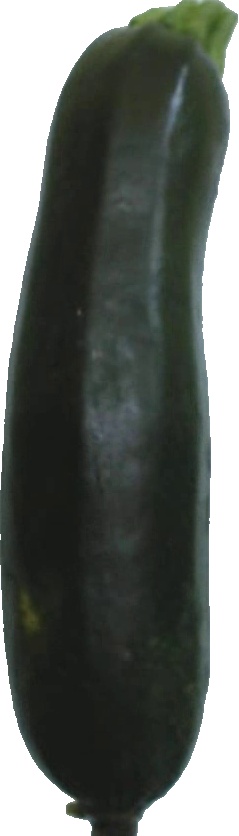
Label: zucchini_dark_1